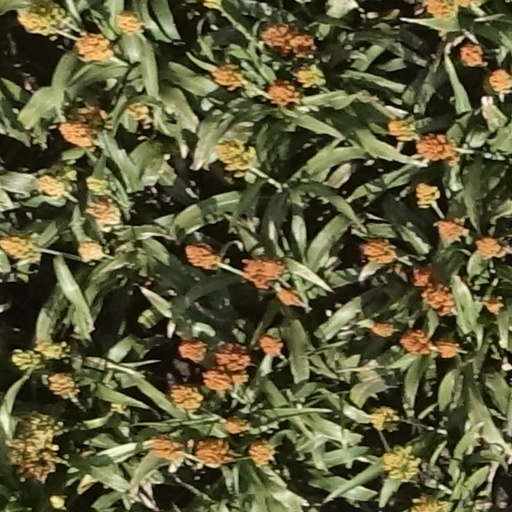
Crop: sorghum